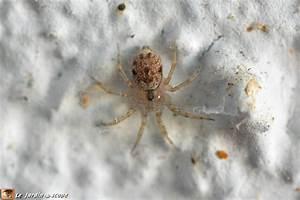
spider